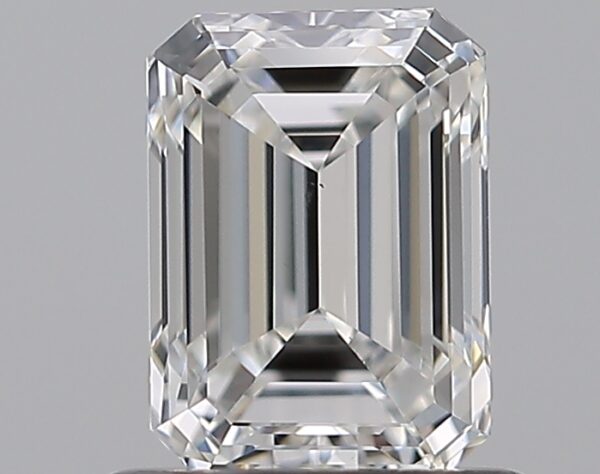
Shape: emerald
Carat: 0.9
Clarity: VS1
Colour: G
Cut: VG
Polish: EX
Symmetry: VG
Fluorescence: F
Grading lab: GIA
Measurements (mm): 6.37 x 4.59 x 3.17